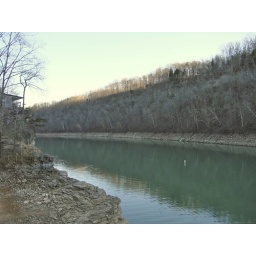
Check out that blue water. I didn't know we had water like that in Tennessee.